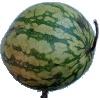
Label: watermelon